Women's suffrage in Wales

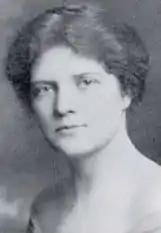
Margaret Haig Mackworth, later Viscountess Rhondda, Welsh militant suffragette.

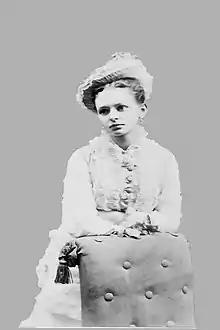
Alice Abadam, Welsh suffragette and activist

Attitudes towards the suffragette movement as a whole were badly affected by militant actions led mostly by members of the WSPU. In July 1908 the Women's National Anti-Suffrage League (WNASL) was inaugurated, with Welsh MP Ivor Guest serving as treasurer. The initial involvement of Ermine Taylor led to a branch of the WNASL being formed in Denbigshire the following year. Undeterred the pro-suffrage groups continued to take direct action. In Bristol in 1908, Winston Churchill had been threatened by WSPU members, and the widespread anger after the event led to a Cardiff meeting led by Charlotte Despard being abandoned. In Merthyr the speakers were drowned out and herrings and tomatoes thrown at them. Despite being a 'favoured son of Wales' and outwardly pro-women's suffrage, Liberal MP, and from 1908, the Chancellor of the Exchequer, David Lloyd George was often a target of suffragette activity. Although Lloyd George always stated his support to the suffrage movement in public speeches, the failure of the Liberal Government to make any progress on implementing change led Christabel Pankhurst to believe him to be a secret anti-suffragist. Pankhurst was quoted in the Times in November 1911 declaring "'Lloyd Georgitis' seemed to be a disease which afflicted men to-day with very few exceptions. But women saw through him. They had always known him as an anti-suffragist, and they must fight him here and now." Pankhurst's assumptions had a basis of truth, as a month before Lloyd George had written to the Liberal Party chief whip bemoaning the fact that the forthcoming Conciliation Bill would hand hundreds of thousands of votes to the Tory party.